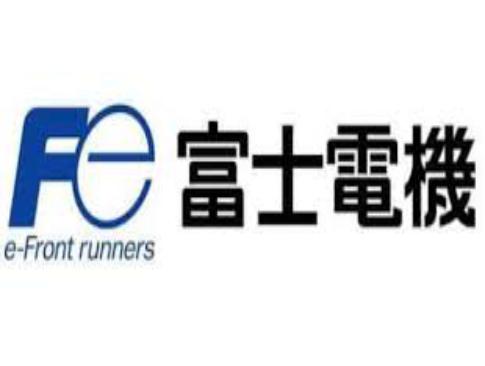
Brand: Fuji Electric
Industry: Electronic